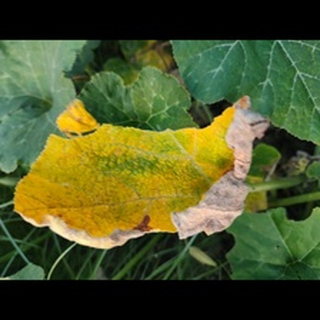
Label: pumpkin_downy_mildew